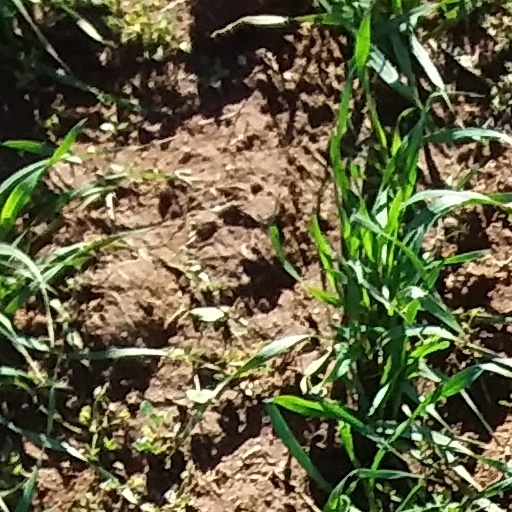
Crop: wheat